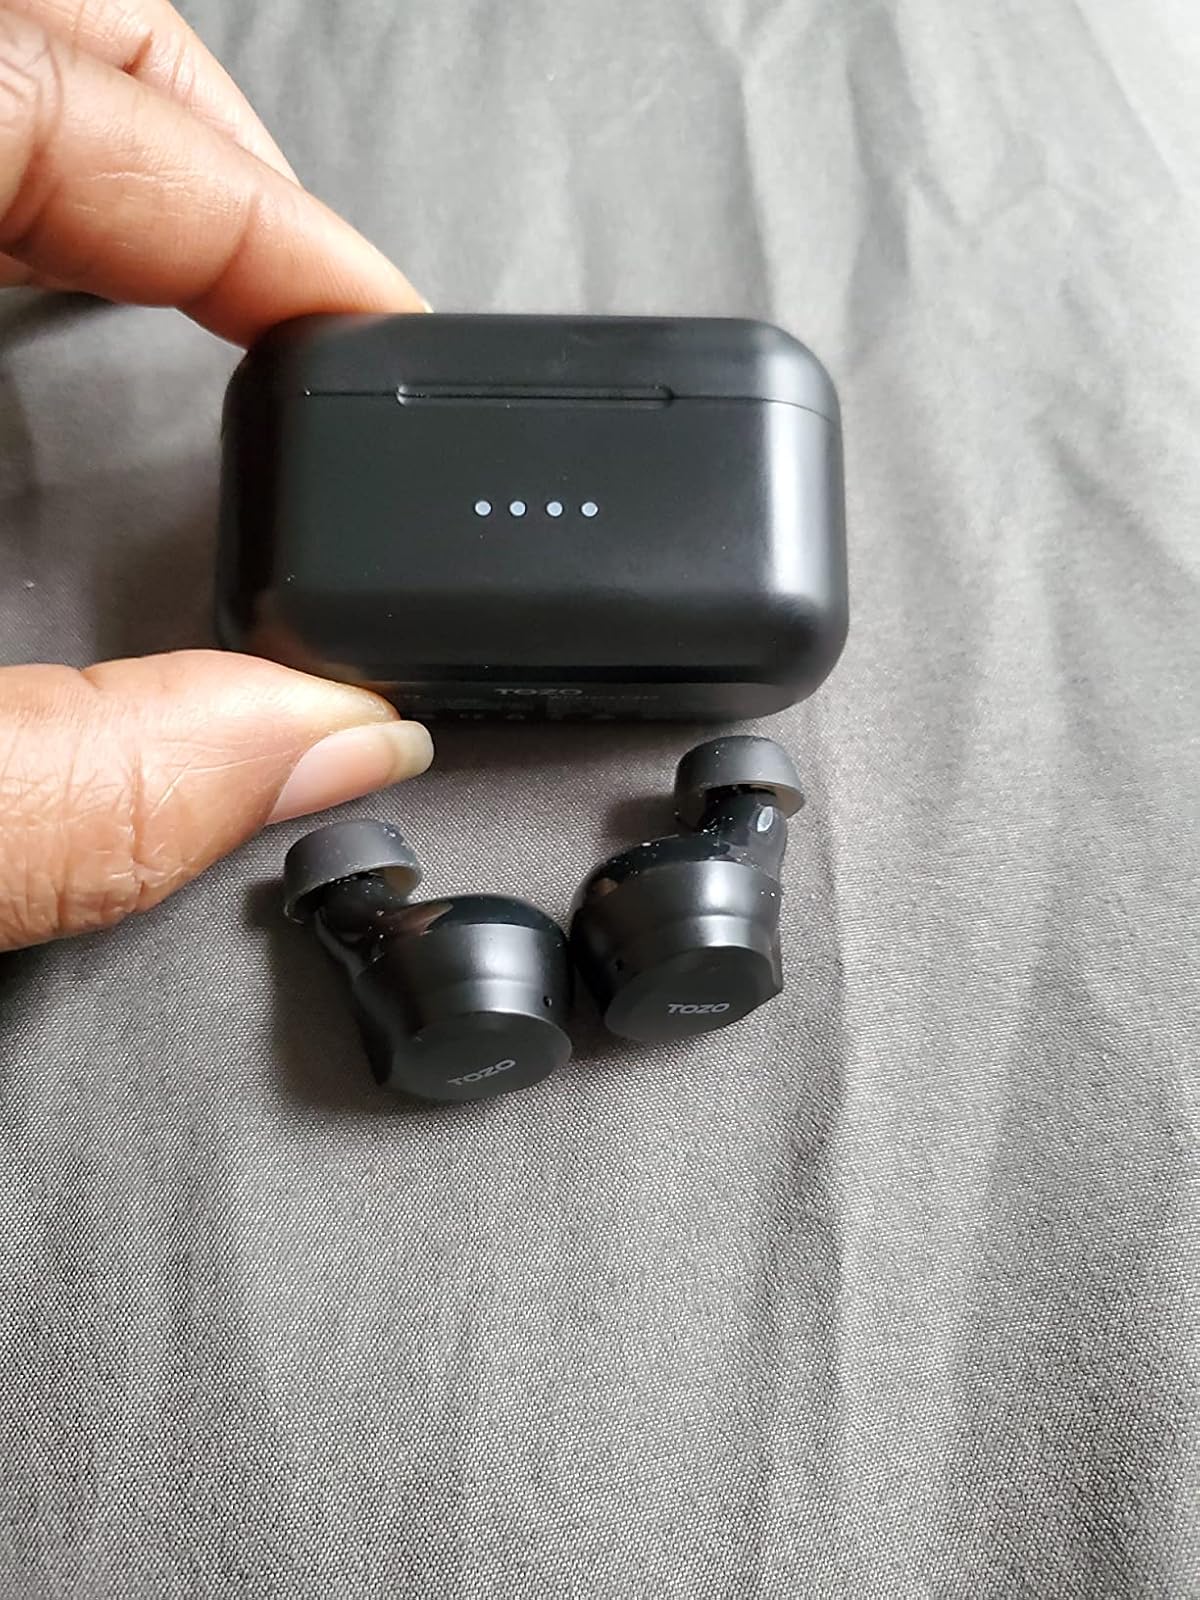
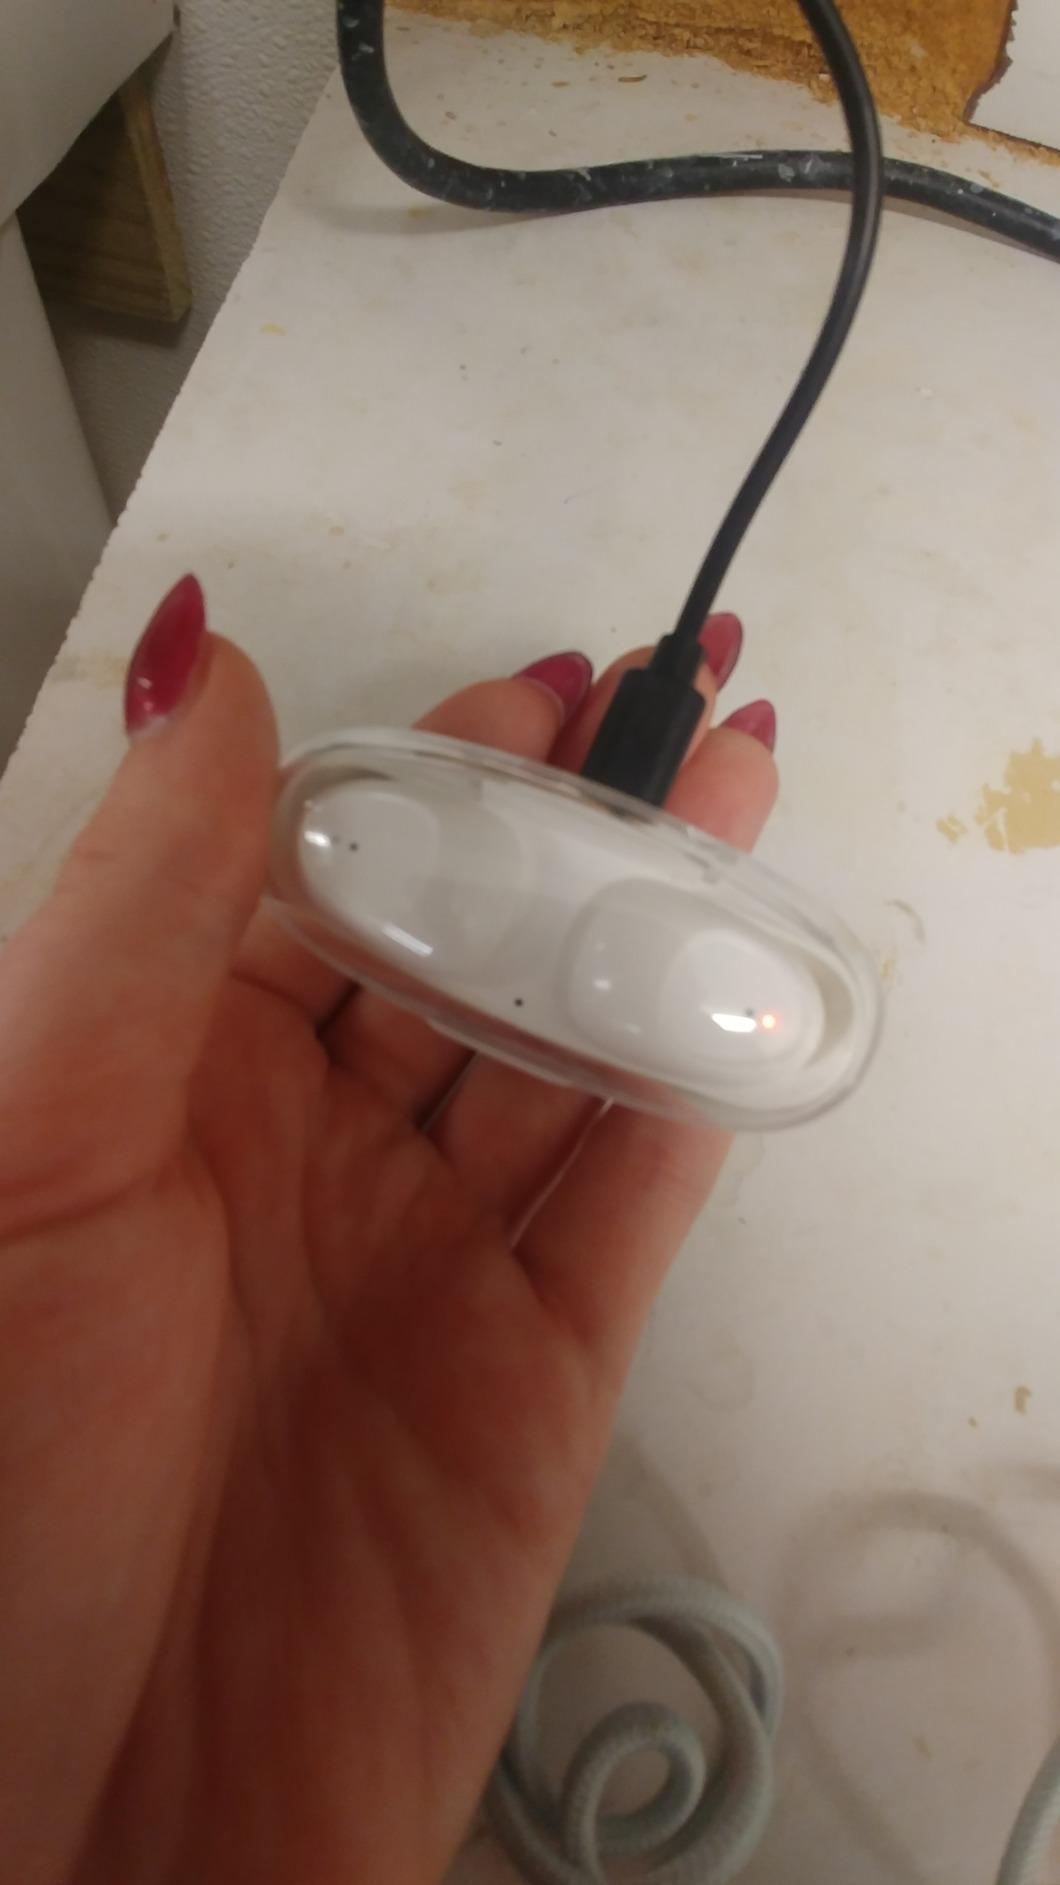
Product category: earbuds
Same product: no